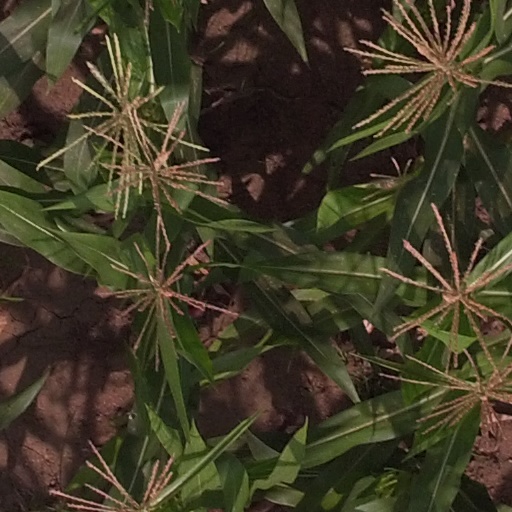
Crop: maize; corn